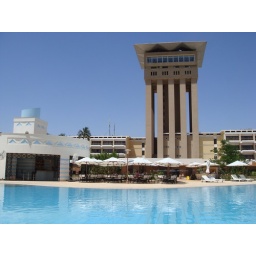
Aswan - pool and panorama bar tower in the hotel